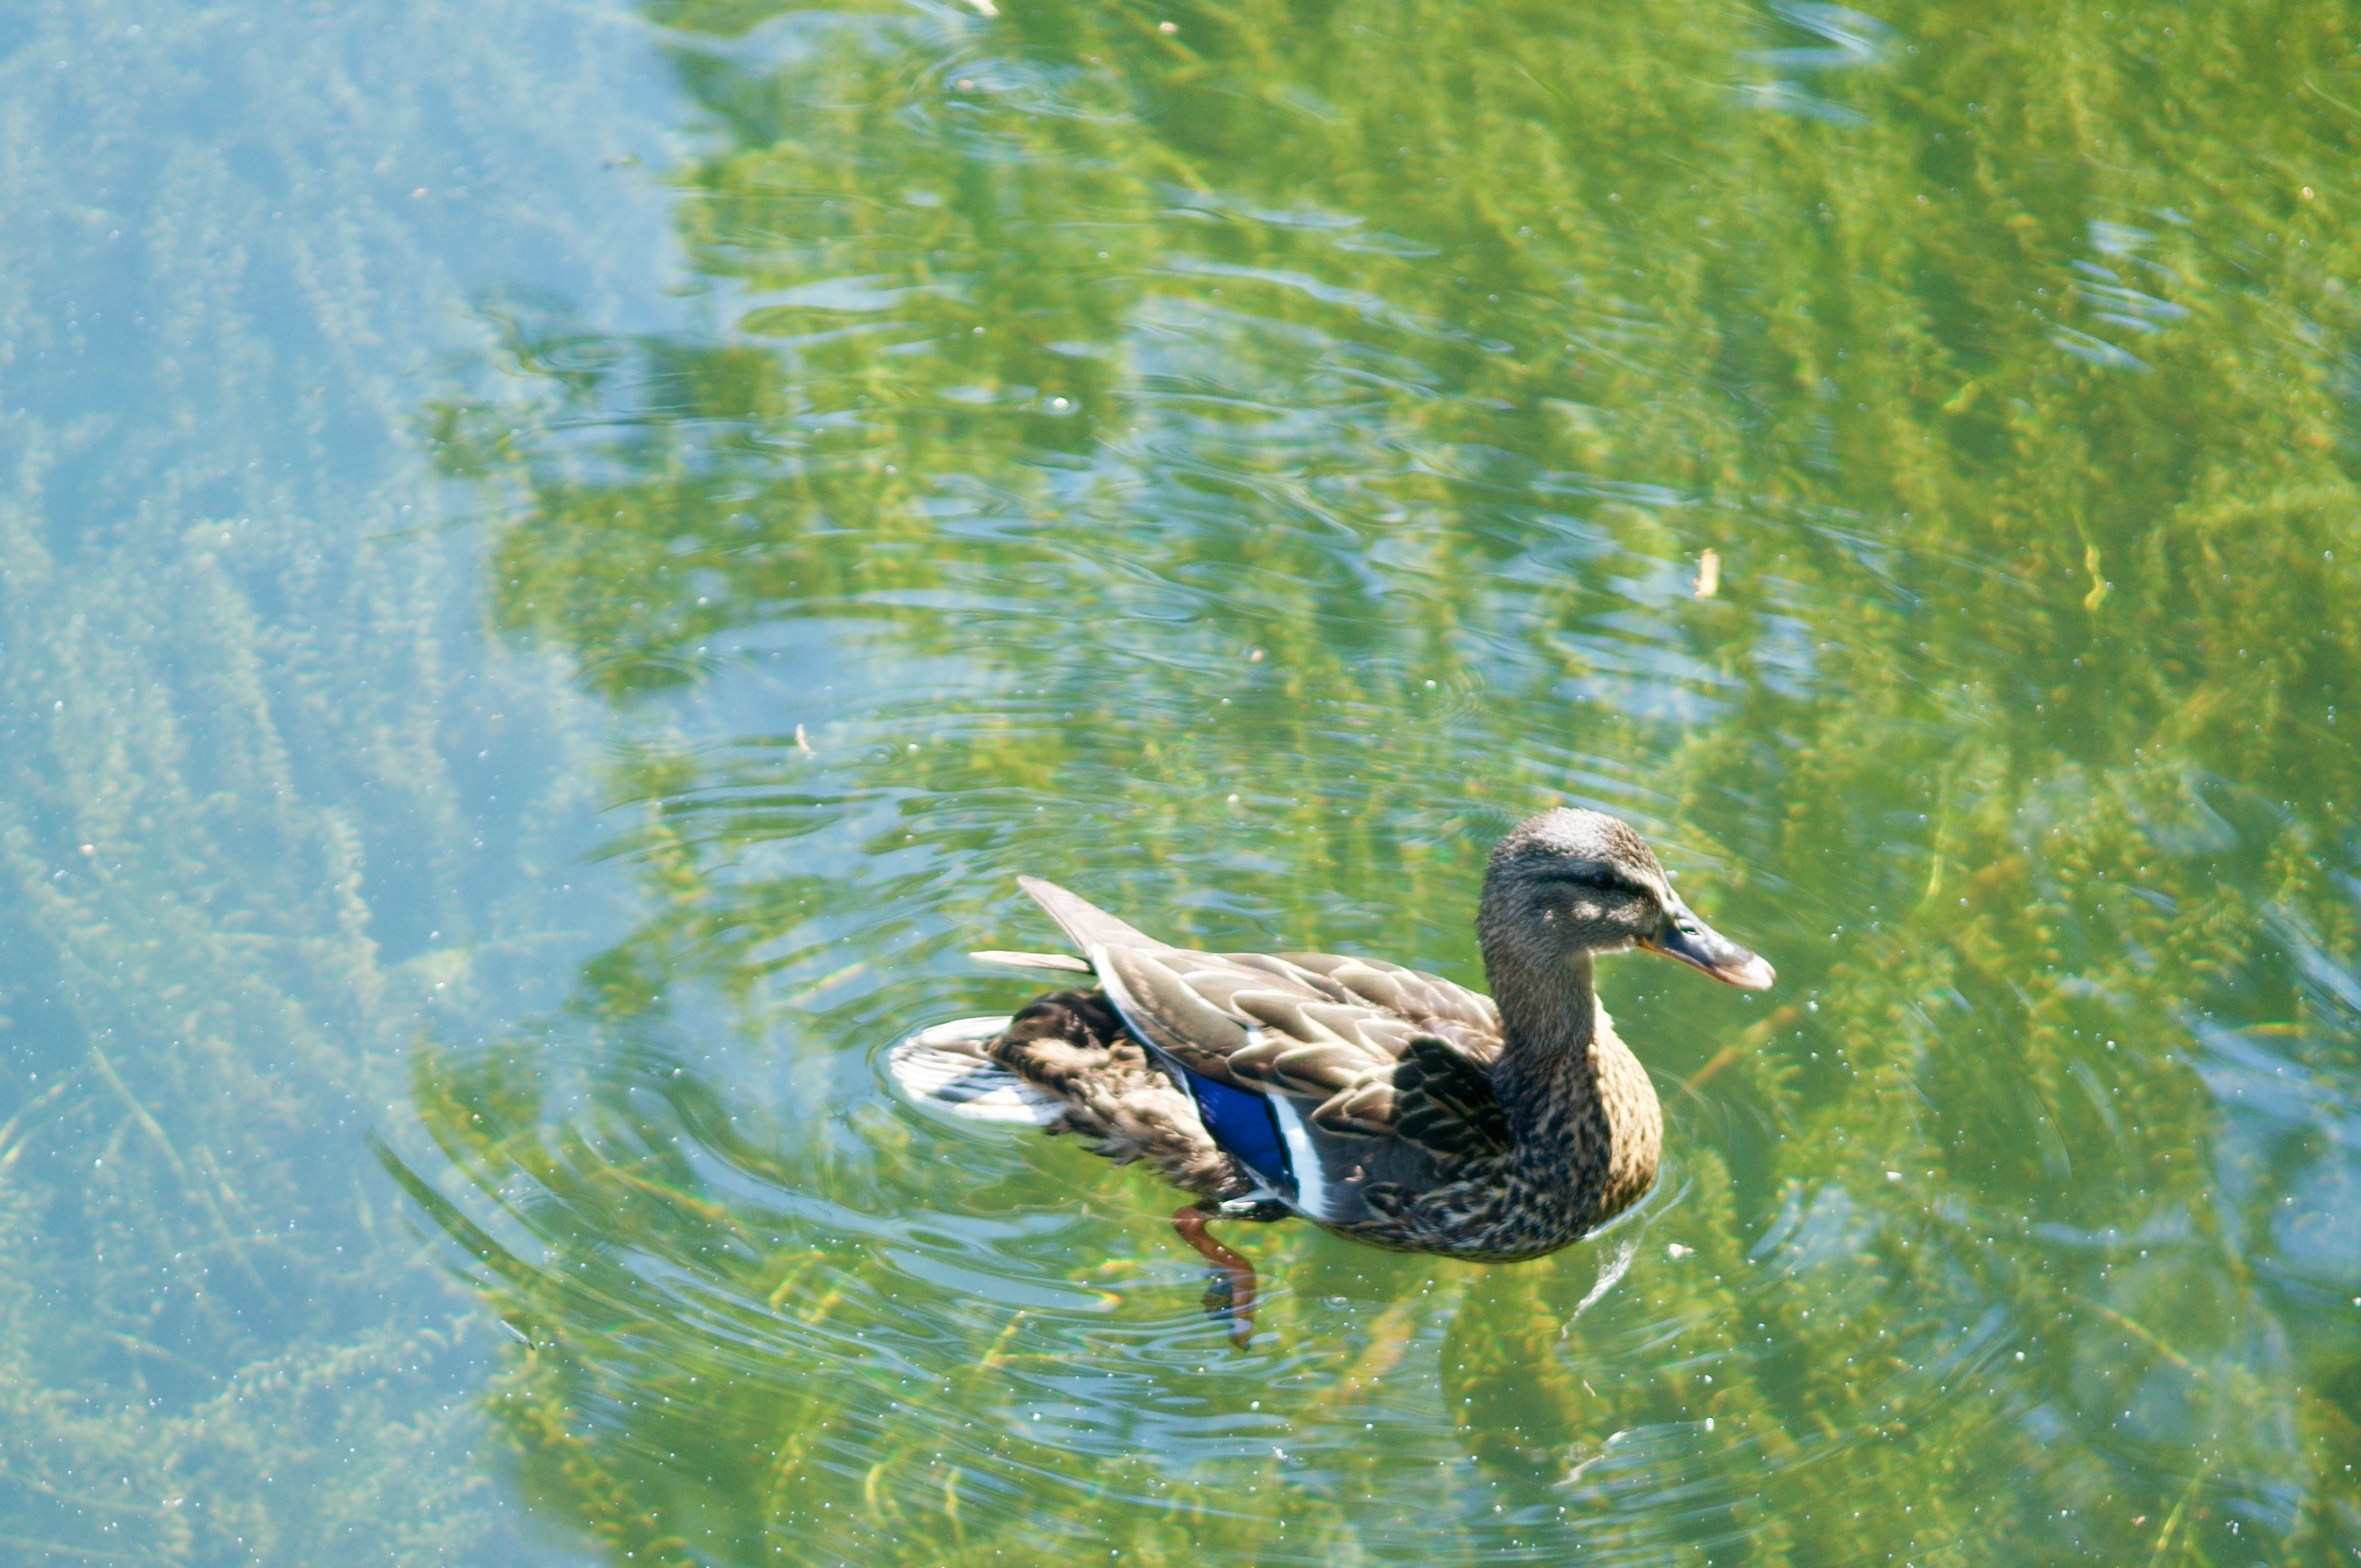
water, nature, bird, lake, animal, pond, wildlife, reflection, beak, fauna, duck, vertebrate, waterfowl, water bird, mallard, ducks geese and swans